New Helvetia

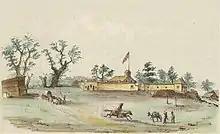
An engraving of New Helvetia made in 1849

With the cession of California to the United States following the Mexican–American War, the 1848 Treaty of Guadalupe Hidalgo provided that the land grants would be honored. As required by the Land Act of 1851, in 1852 Sutter filed a claim with the Public Land Commission for the eleven square leagues granted by Alvarado in 1841. In 1853 Sutter amended his petition, and claimed an additional 22-square-league "Rancho New Helvetia Sobrante", granted to him and his son, John A. Sutter Jr., by Governor Manuel Micheltorena in 1845.